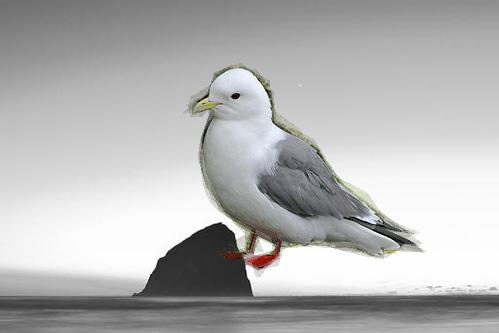
Bird species: Red_legged_Kittiwake
Bird type: waterbird
Background: water